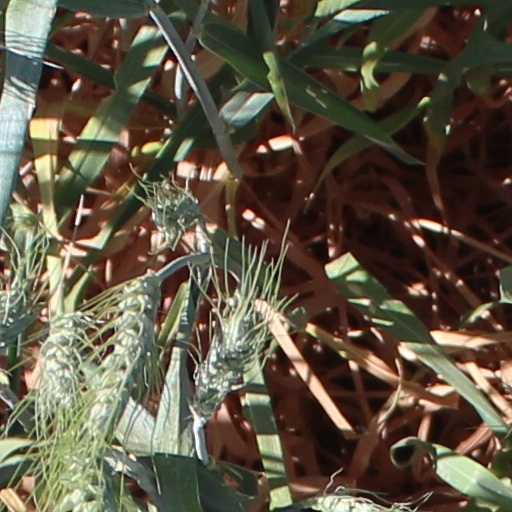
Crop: wheat